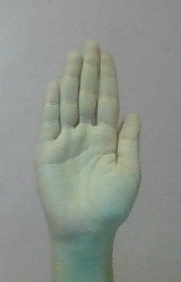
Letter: seen